The Last Sentence

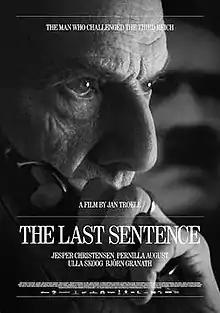
English language cinema poster

The Last Sentence is a 2012 Swedish film, directed by Jan Troell and starring Jesper Christensen, Pernilla August, Björn Granath and Ulla Skoog. It is set between 1933 and 1945, and focuses on the life and career of Torgny Segerstedt, a Swedish newspaper editor who was a prominent critic of Hitler and the Nazis during a period when the Swedish government and monarch were intent on maintaining Sweden's neutrality and avoiding tensions with Germany. The film also deals with Segerstedt's relations with his wife, his mistress, and his mistress's husband (who was a close friend of Segerstedt).